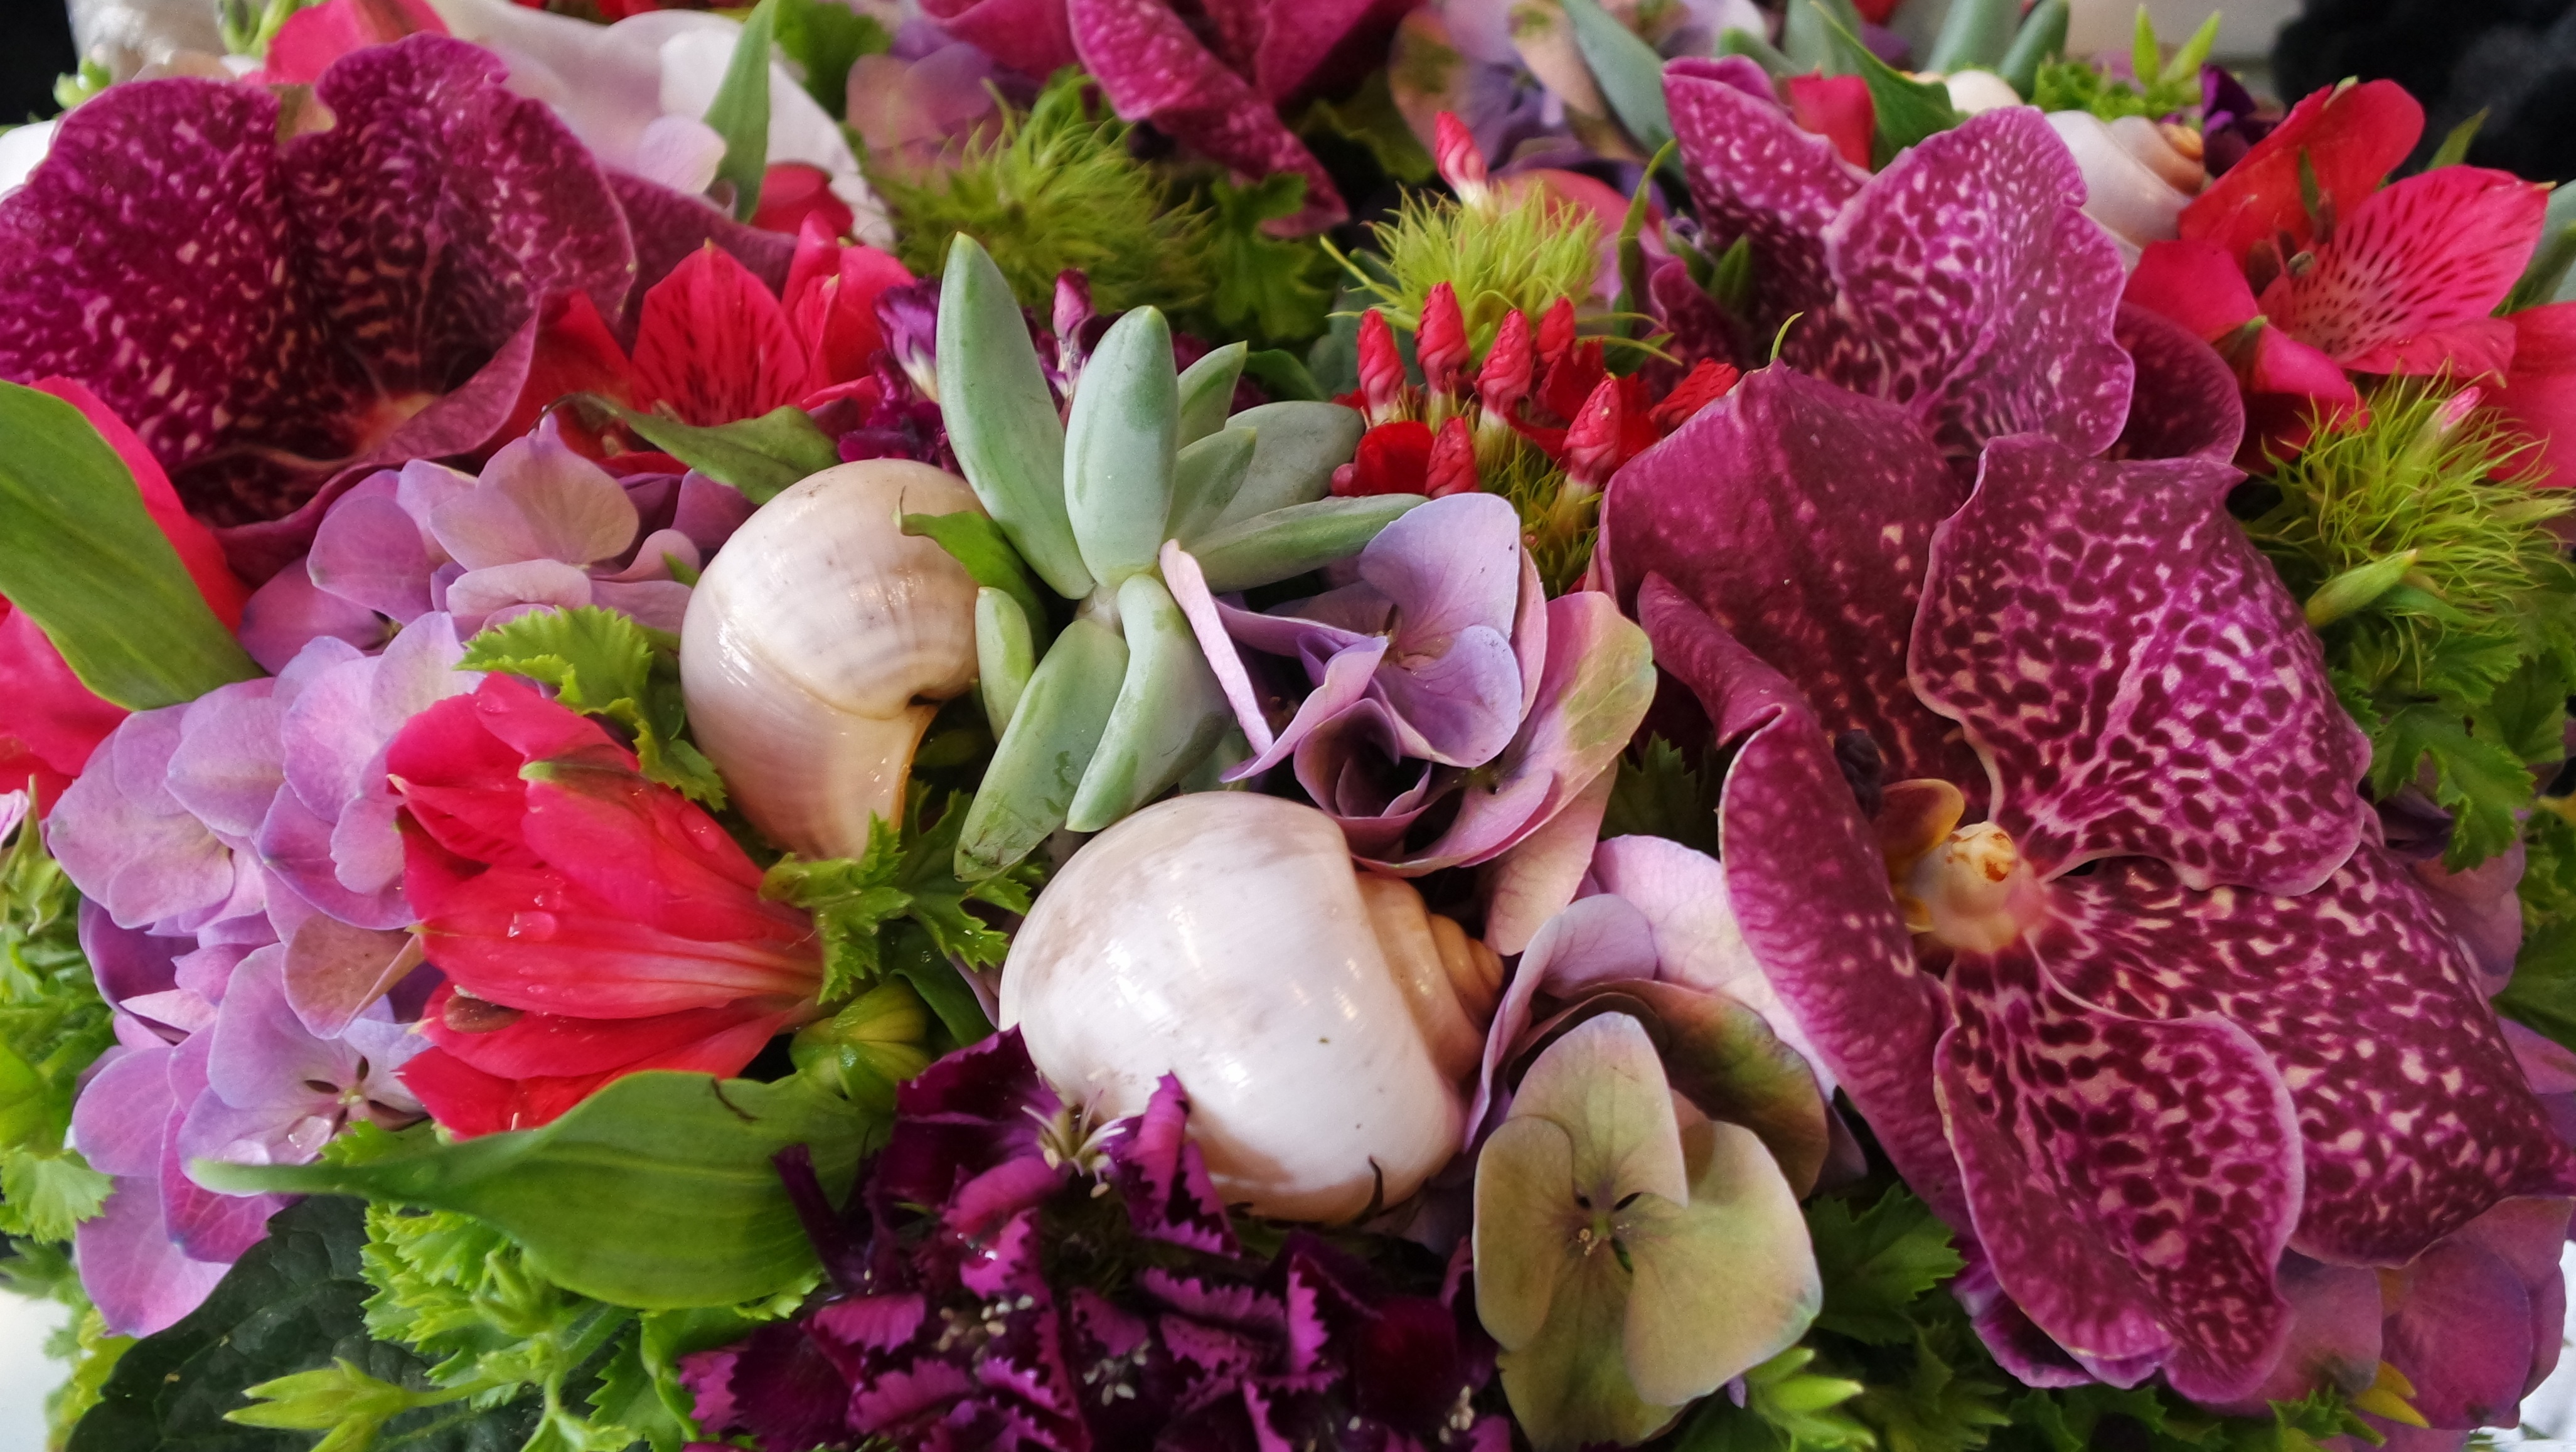
plant, flower, petal, flora, orchid, exotic, floristry, flowering plant, flower bouquet, floral design, peruvian lily, summer wreath, land plant, flower arranging, alstroemeriaceae